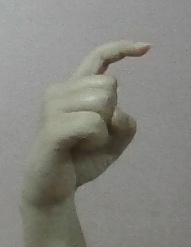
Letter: ra